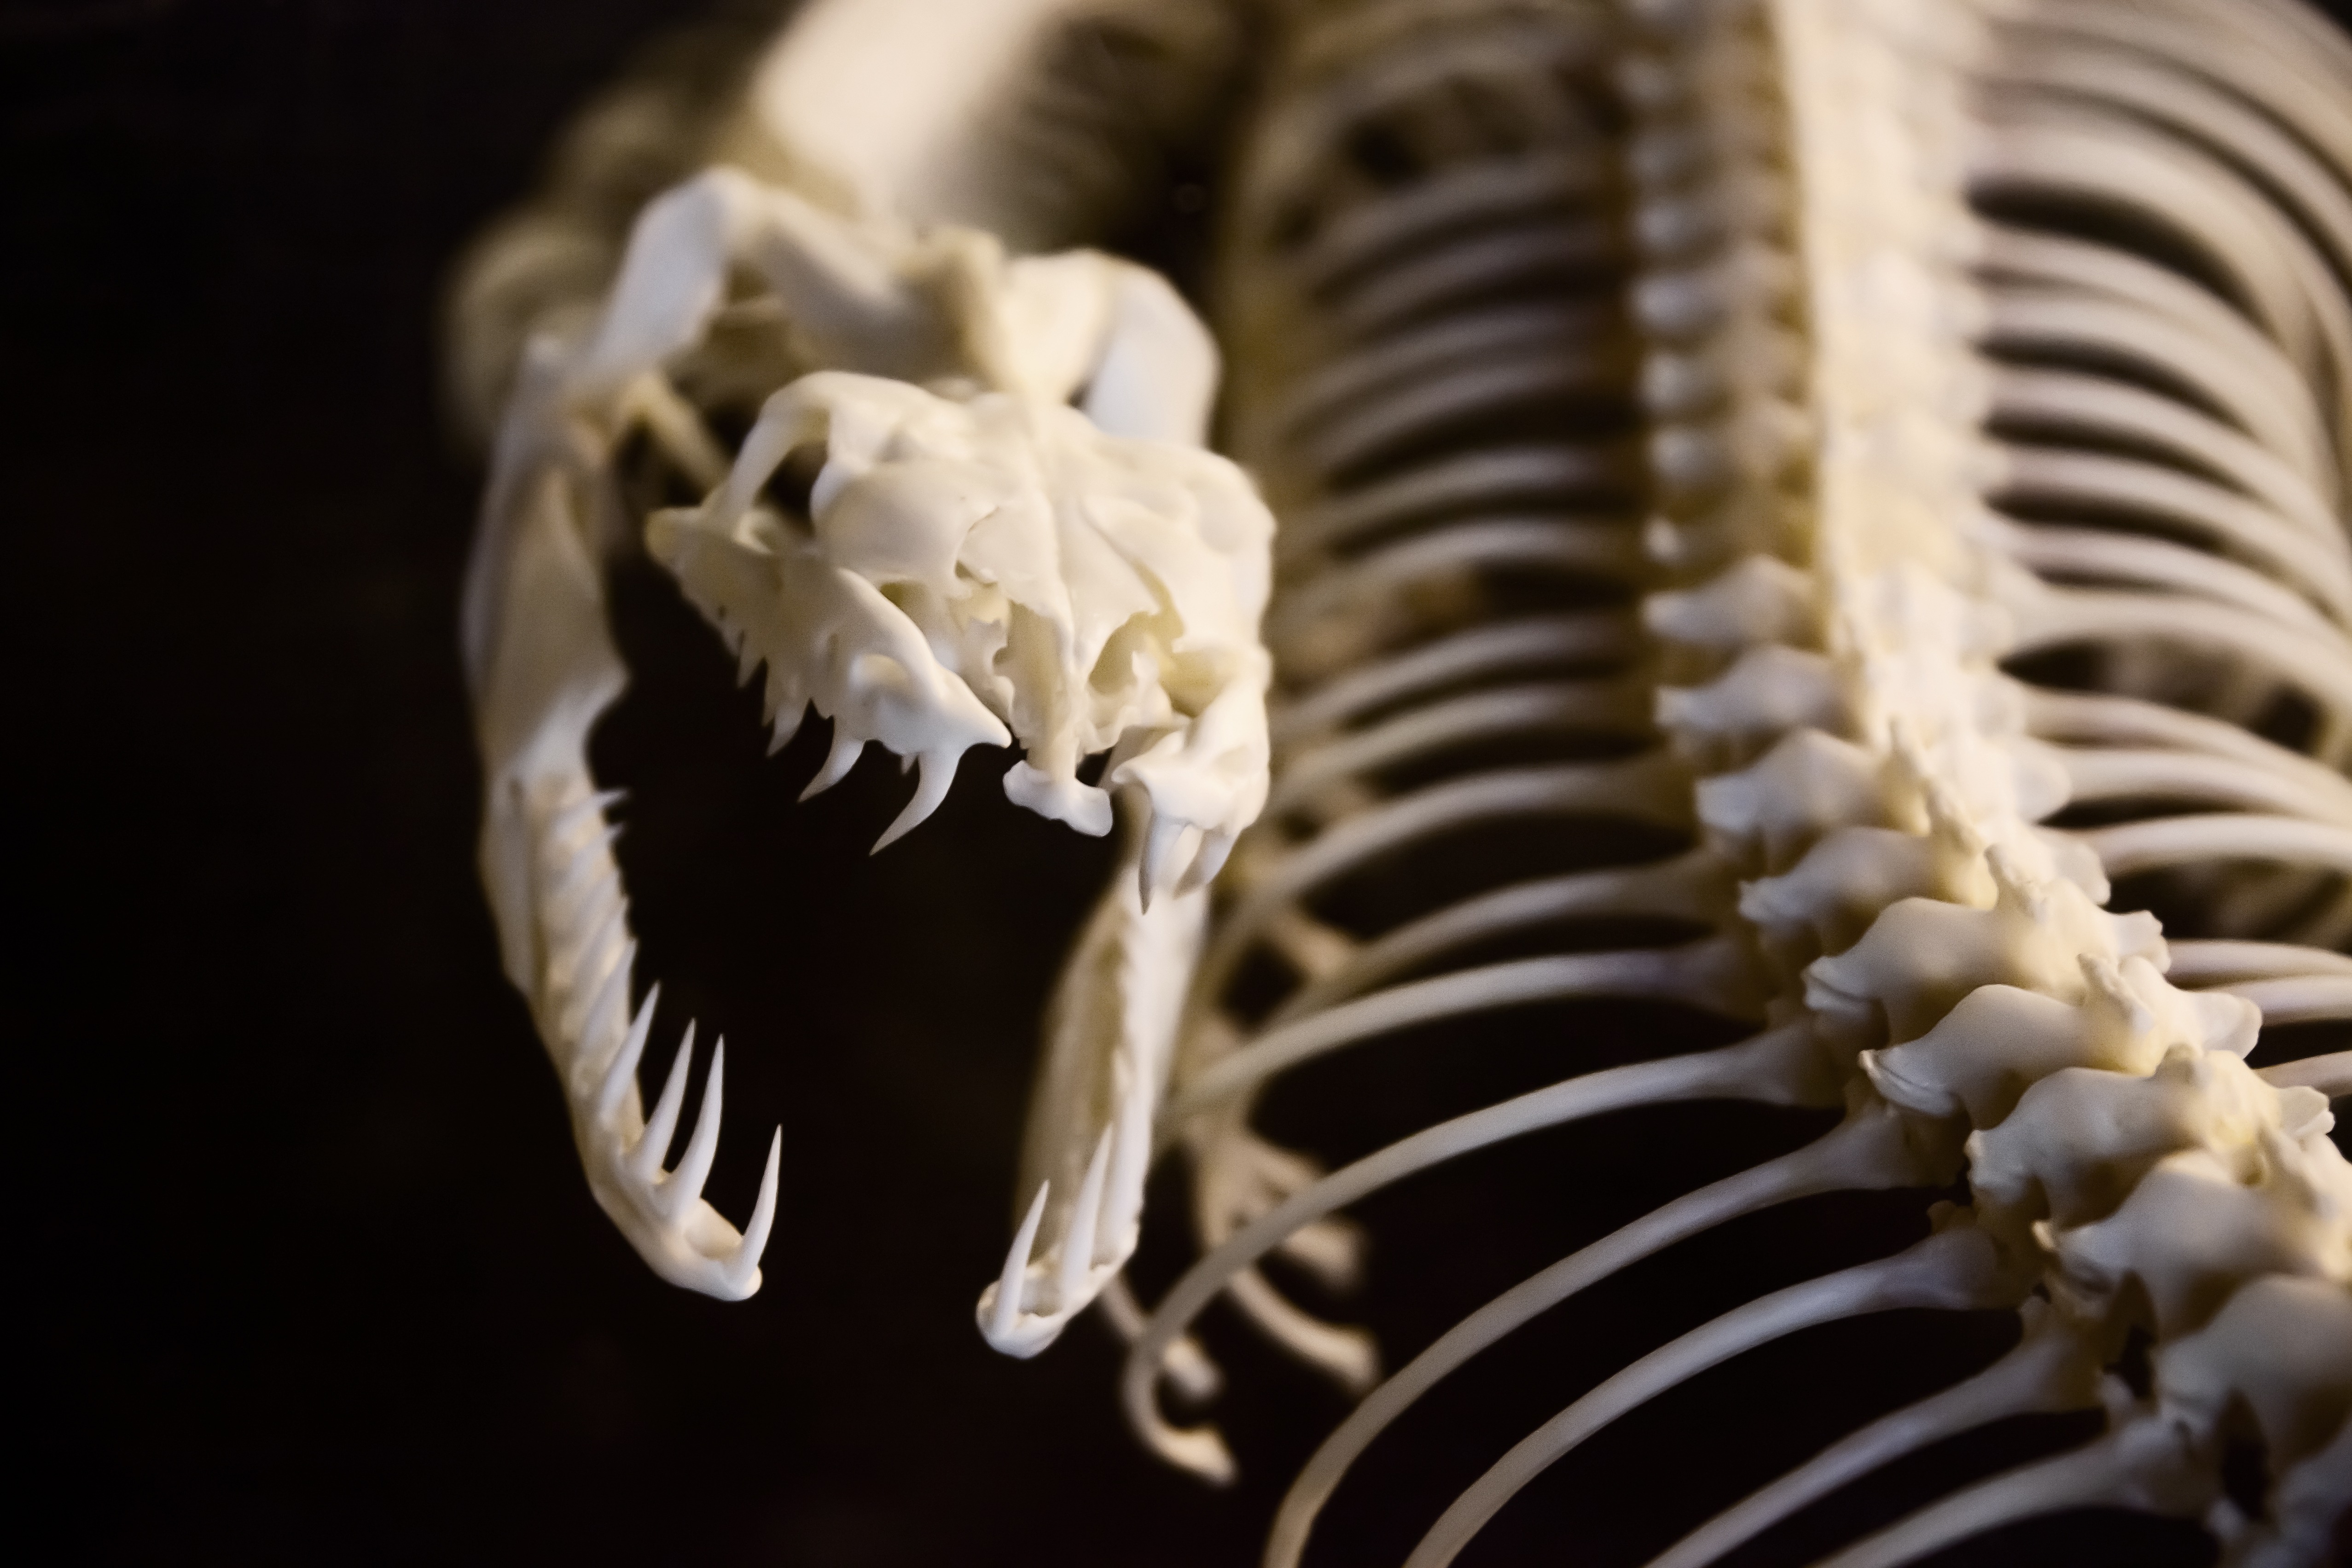
hand, structure, white, flower, animal, wildlife, food, predator, reptile, dead, death, skull, bone, close up, human body, scary, head, danger, snake, skeleton, anatomy, bones, organ, teeth, tooth, ribs, macro photography, jaw